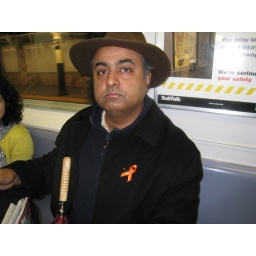
We fliered on the train this morning, this man immediately donned an orange ribbon in support of the campaign